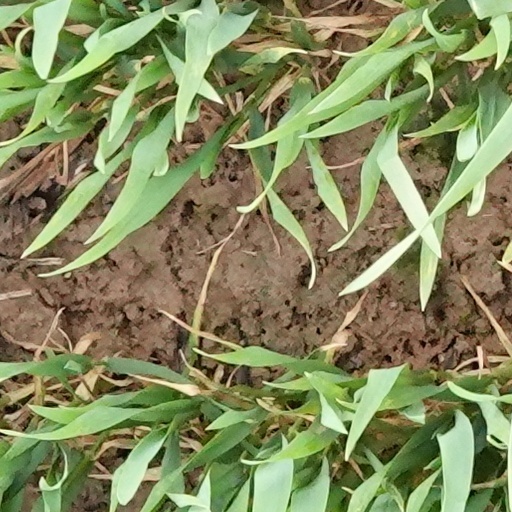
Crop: wheat